Świętosława of Poland

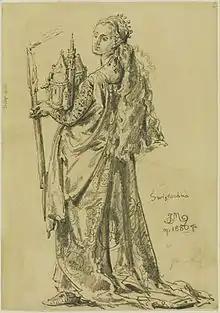
Świętosława depicted by Jan Matejko, 1886.

Świętosława of Poland (– 1 September 1126) was the third wife of Duke (later King) Vratislaus II of Bohemia and the first Queen of Bohemia as of 1085.